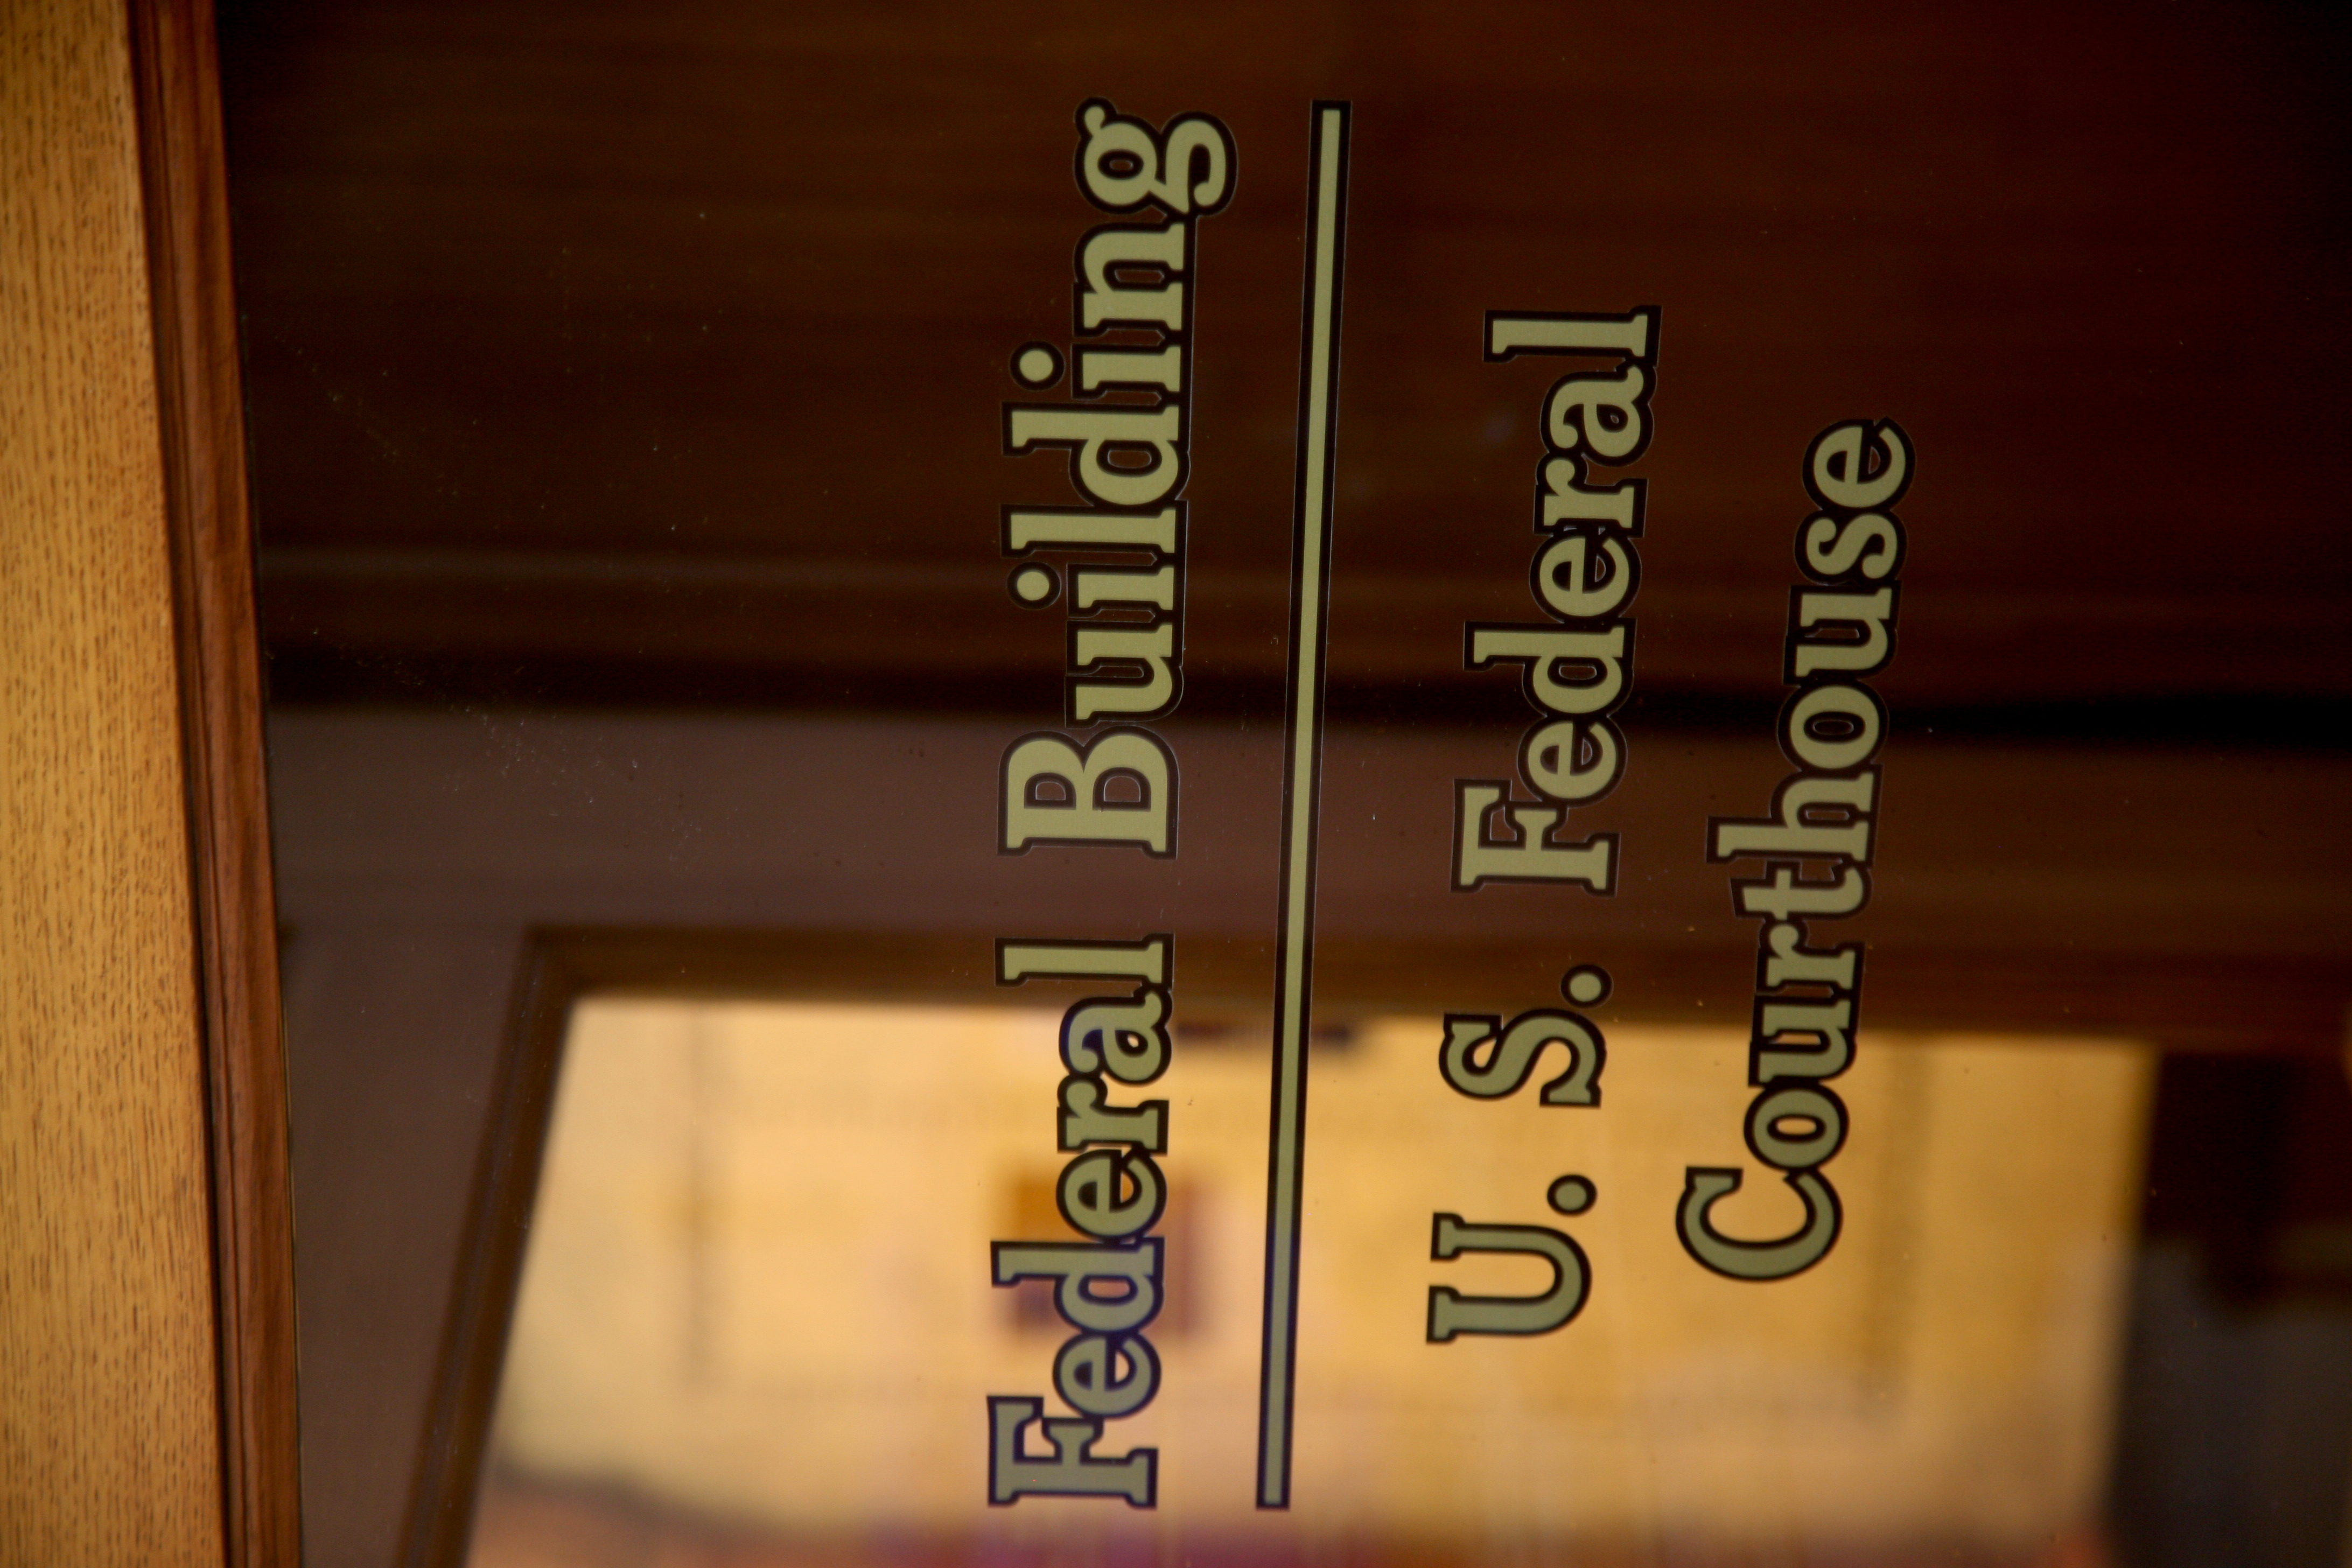
wood, rain, wall, red, color, furniture, interior design, design, pluie, shape, wisconsin, milwaukee, federalbuilding, usfederalcourthouse, window covering